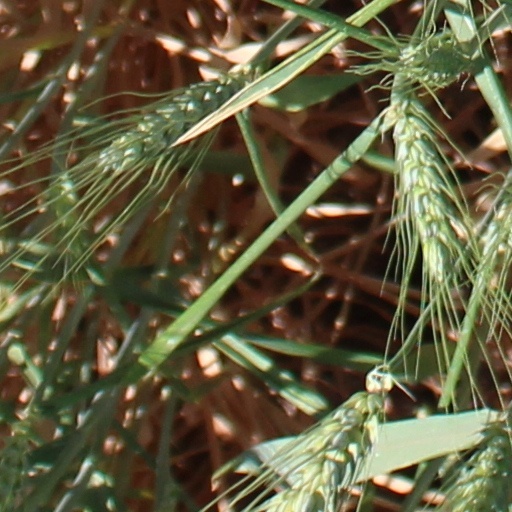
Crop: wheat